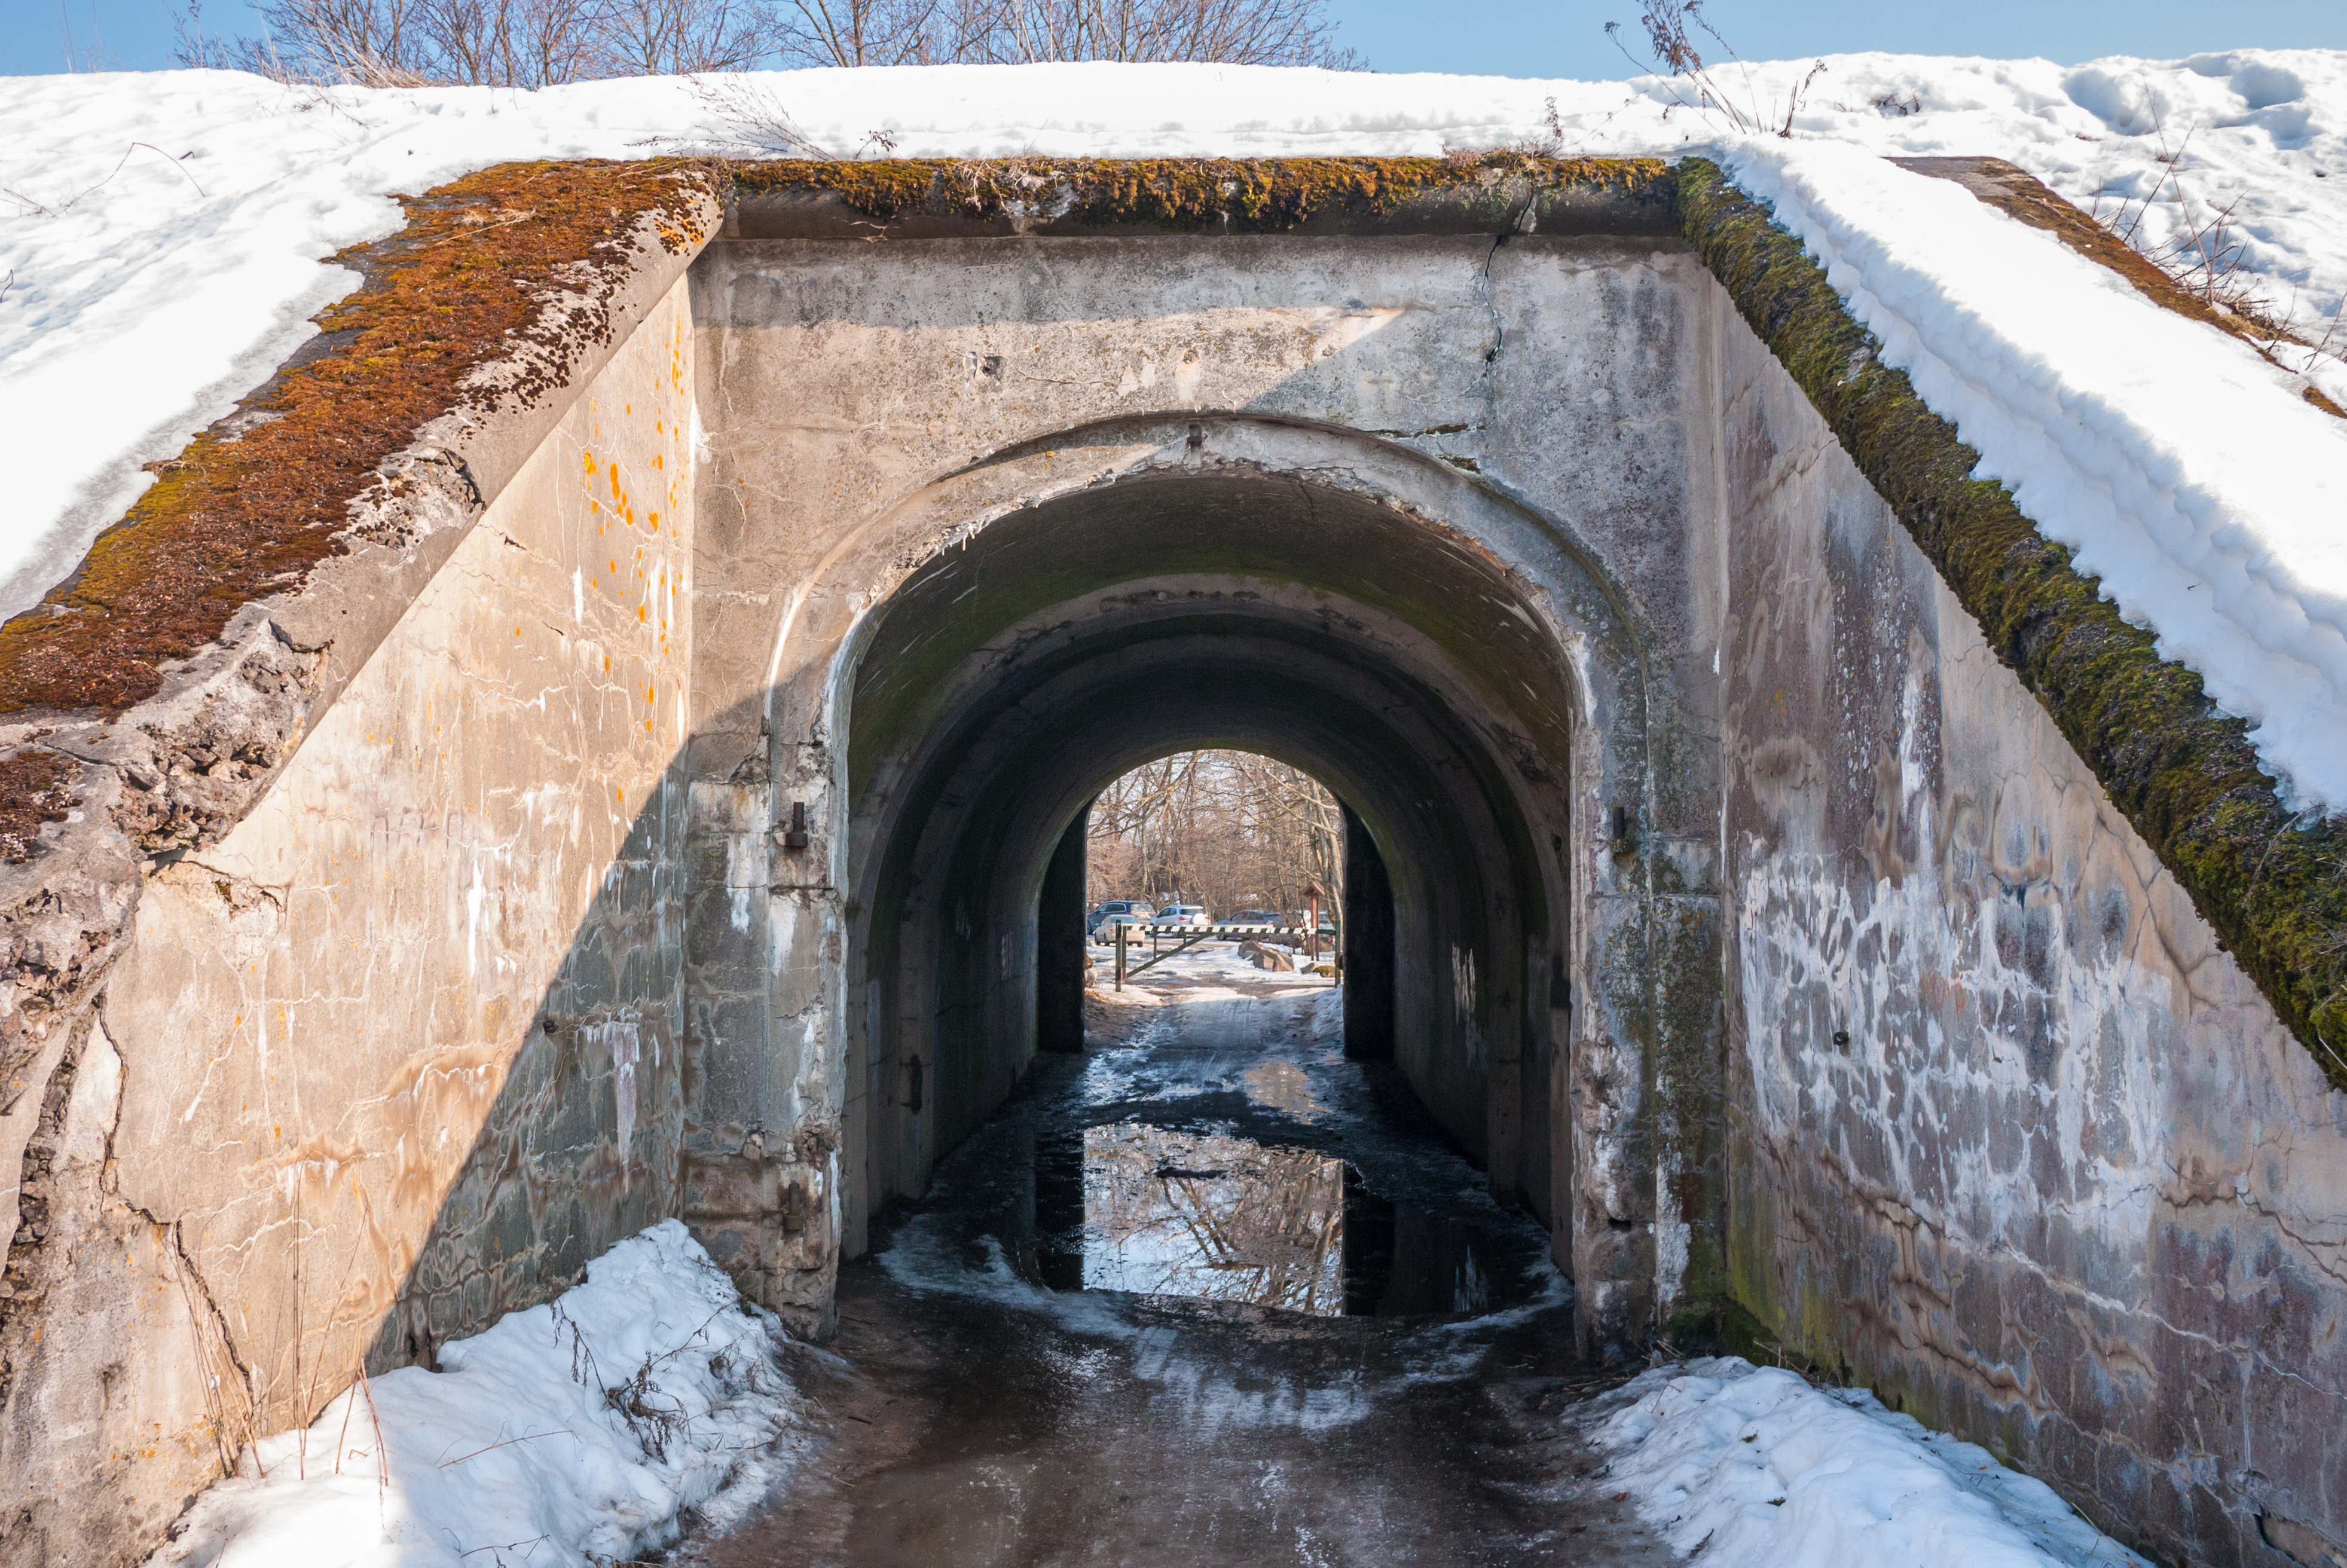
images, snow, sky, architecture, freezing, brickwork, brick, tunnel, arch, winter, building, bridge, landscape, symmetry, stone wall, arch bridge, historic site, road, ancient history, rock, canal, concrete, history, precipitation, ruins, art, drainage, roof, arcade